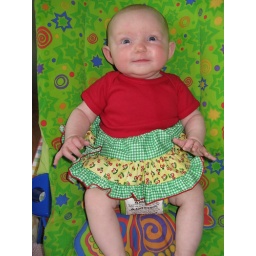
smiley in red dress